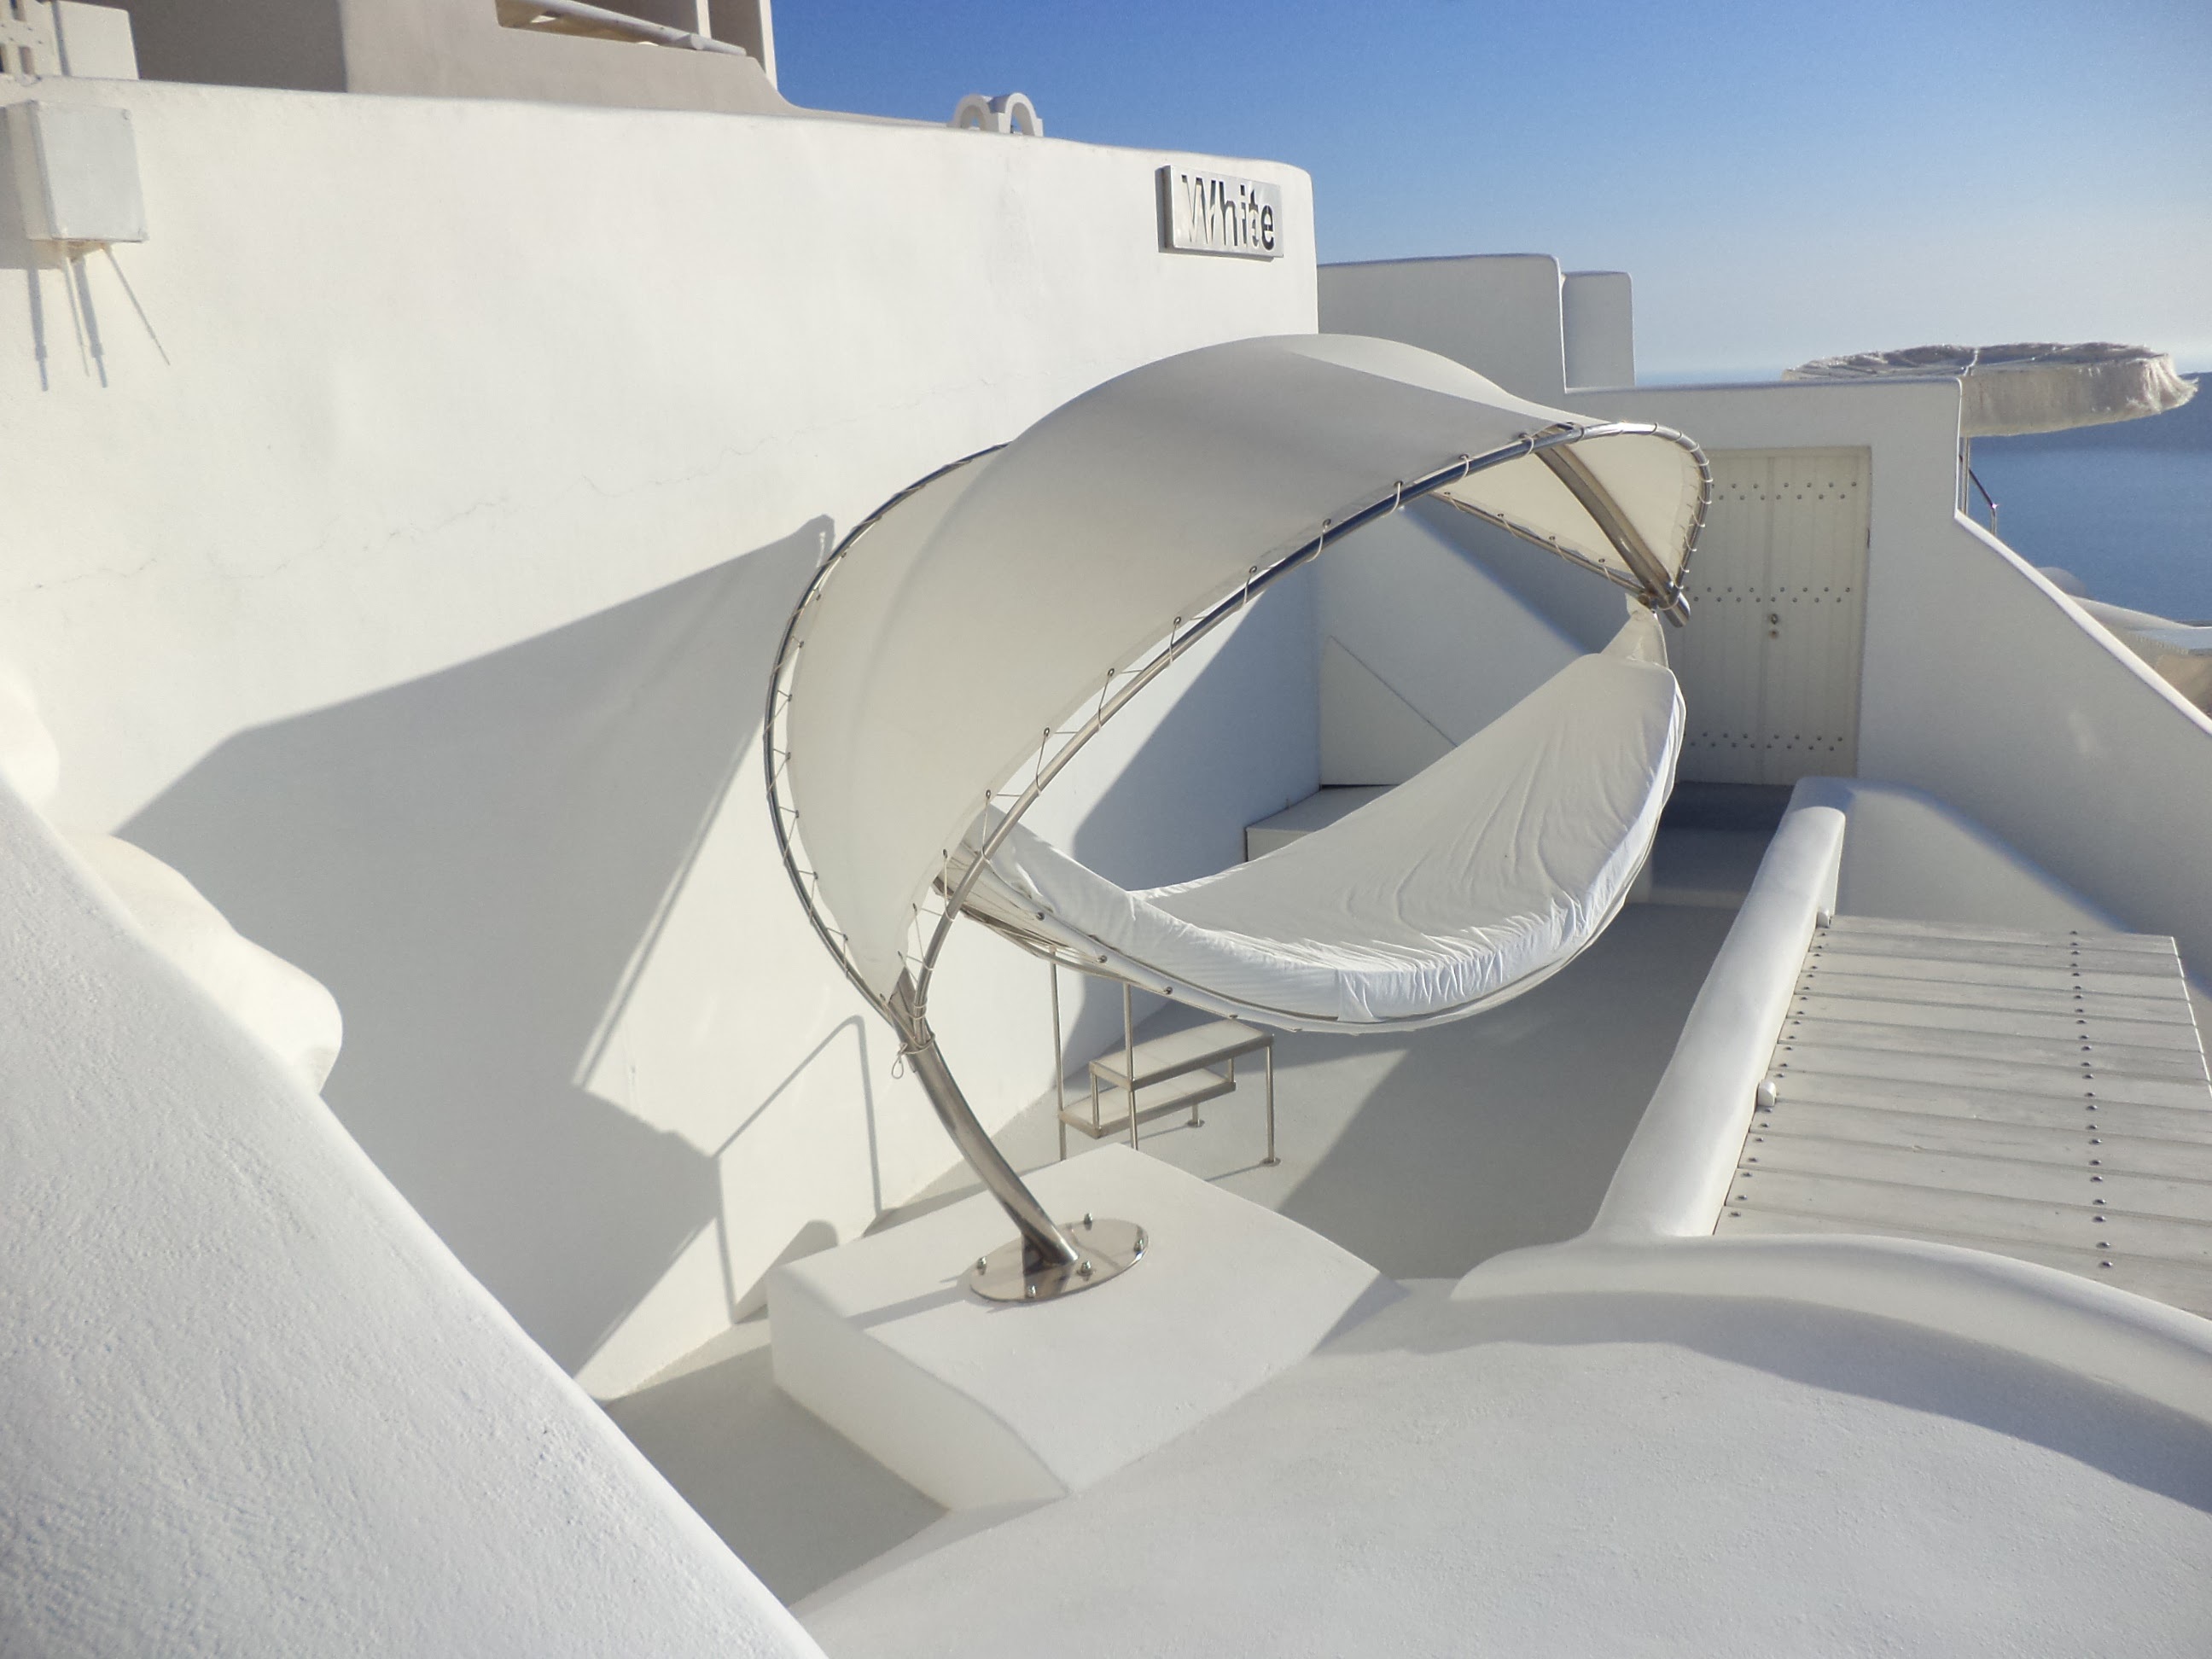
beach, wing, boat, ship, vehicle, relax, mast, yacht, sailboat, greece, watercraft, ecosystem, passenger ship, luxury yacht, skiff